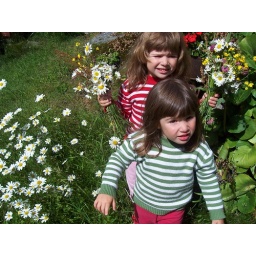
Amal & Maryam in an ocean of flowers